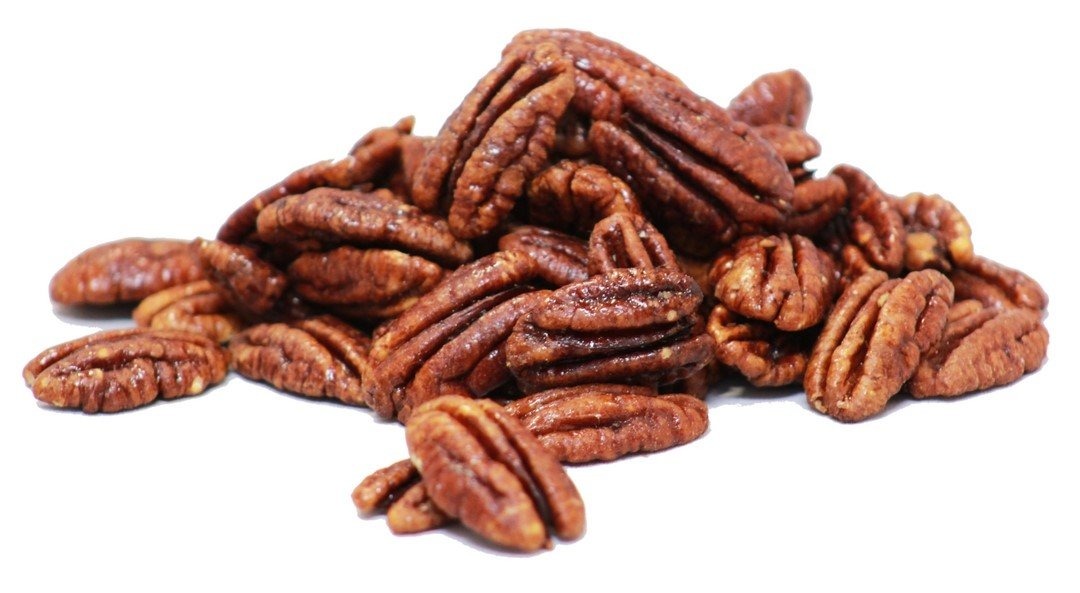
Item Name: Gourmet Glazed Pecans by It's Delish, (4 lbs)
Bullet Point 1: DELICIOUS Gourmet Whole Honey Glazed Pecan Nuts
Bullet Point 2: VALUE SIZE One, Two, Four, Five & Ten Pounds Bulk bag Its Delish brand
Bullet Point 3: TASTE & HEALTH Fresh, tasty and healthy, rich source of minerals and vitamins
Bullet Point 4: YUMMY Candied nuts for any use, for salads, snacking, pecan pie, dessert garnish or whatever the occasion
Bullet Point 5: QUALITY Certified Kosher OU Parve Made in the USA Shipped to you fresh!
Value: 64.0
Unit: Ounce

Price: 54.99